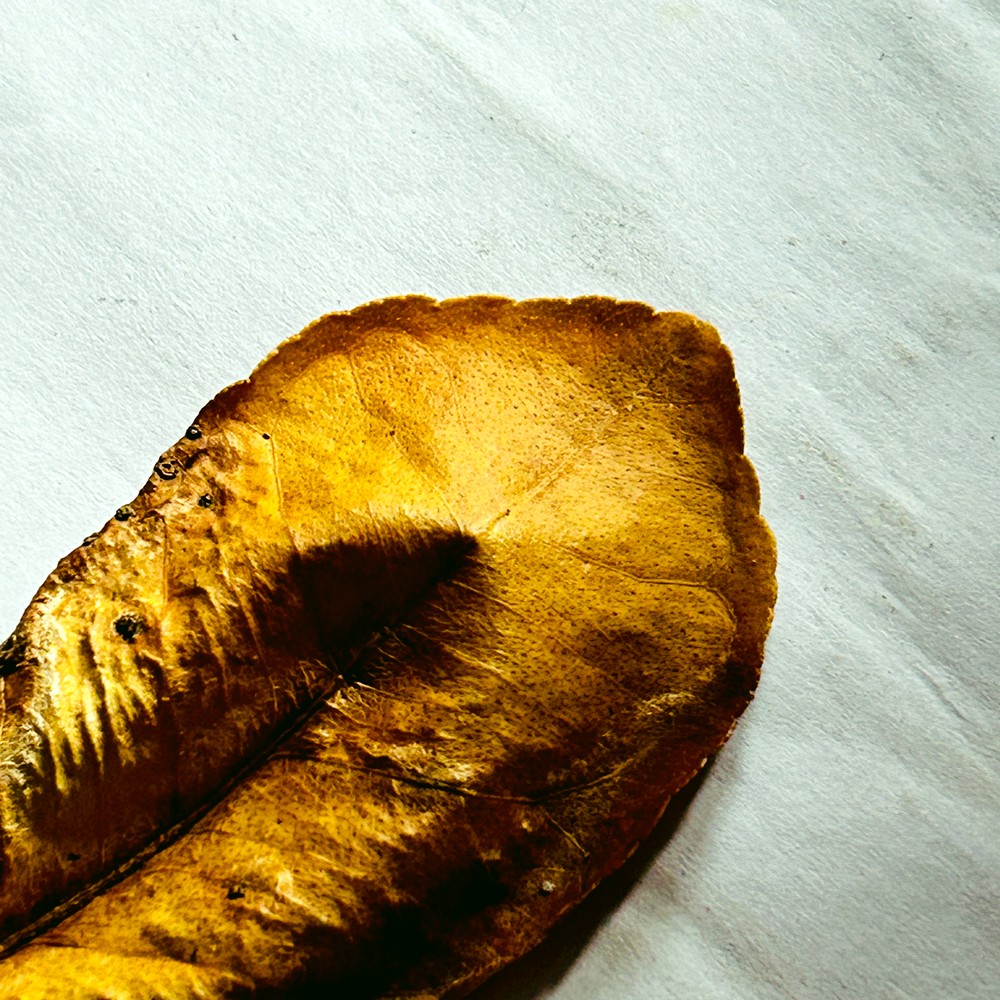
Label: Dry Leaf